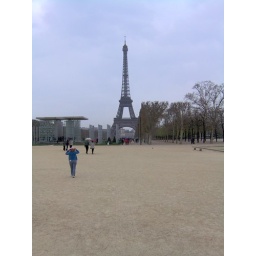
View of the Eiffel tower with the peace monument in the foreground.